Christine Blasey Ford

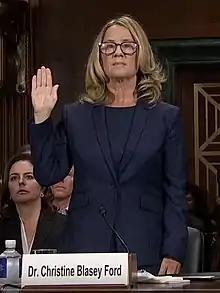
Ford being sworn in

In early July 2018, after Judge Brett Kavanaugh was reported to be on Donald Trump's shortlist to become an Associate Justice of the Supreme Court of the United States, Ford contacted both "The Washington Post" and her congresswoman, Anna Eshoo. On July 20, eleven days after Trump nominated Kavanaugh, Eshoo met with Ford, becoming convinced of her credibility and noting that Ford seemed "terrified" that her identity as an accuser might become public. Eshoo and Ford decided to take the matter to Senator Dianne Feinstein, one of Ford's senators in California and the ranking Democrat on the Senate Judiciary Committee, which would deliberate Kavanaugh's nomination. In a July 30, 2018 letter to Feinstein, Ford alleged that Kavanaugh had sexually assaulted her when both were in high school in Bethesda, Maryland, and stated that she expected her story to be kept confidential. In August that year, Ford took a polygraph test that was administered by a former FBI agent, who concluded Ford was being truthful when attesting to the accuracy of her allegations.